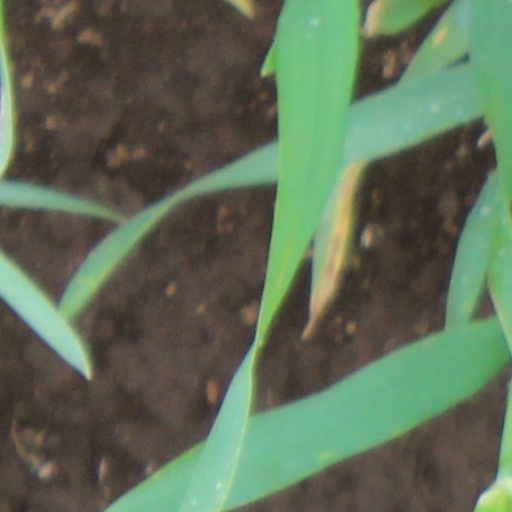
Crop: wheat